Archaeology of Iowa

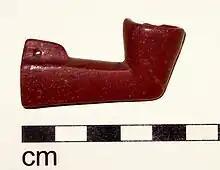
Catlinite pipe, probably Ioway, from the Protohistoric Wanampito Site (13BM16), Bremer County, Iowa.

Protohistoric refers to the period when American Indians were exposed to European trade items and large population shifts occurred because of introduced European diseases and warfare, but there is very little direct written documentation. Explorers such as Marquette and Joliet occasionally documented American Indians along the Mississippi in Iowa, but it was not until the early 19th century that regular written accounts of American Indians in Iowa became common. American Indians in the early Protohistoric period continued many aspects of Oneota culture, but soon almost all indigenous technology disappeared, including ceramics and stone tool production. It was during this period that the Meskwaki (Fox) and Sauk appeared in eastern Iowa, displaced from their homelands in the east. Important protohistoric sites include Milford; Blood Run; Gillett Grove; and Iowaville.